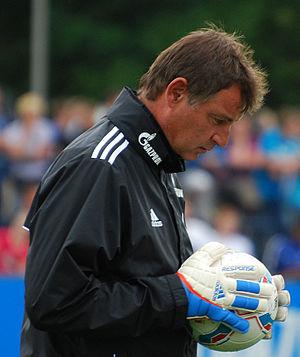
Bernd Dreher, né le 2 novembre 1966 à Leverkusen en Allemagne, est un ancien joueur allemand de football qui évoluait au poste de gardien de but.